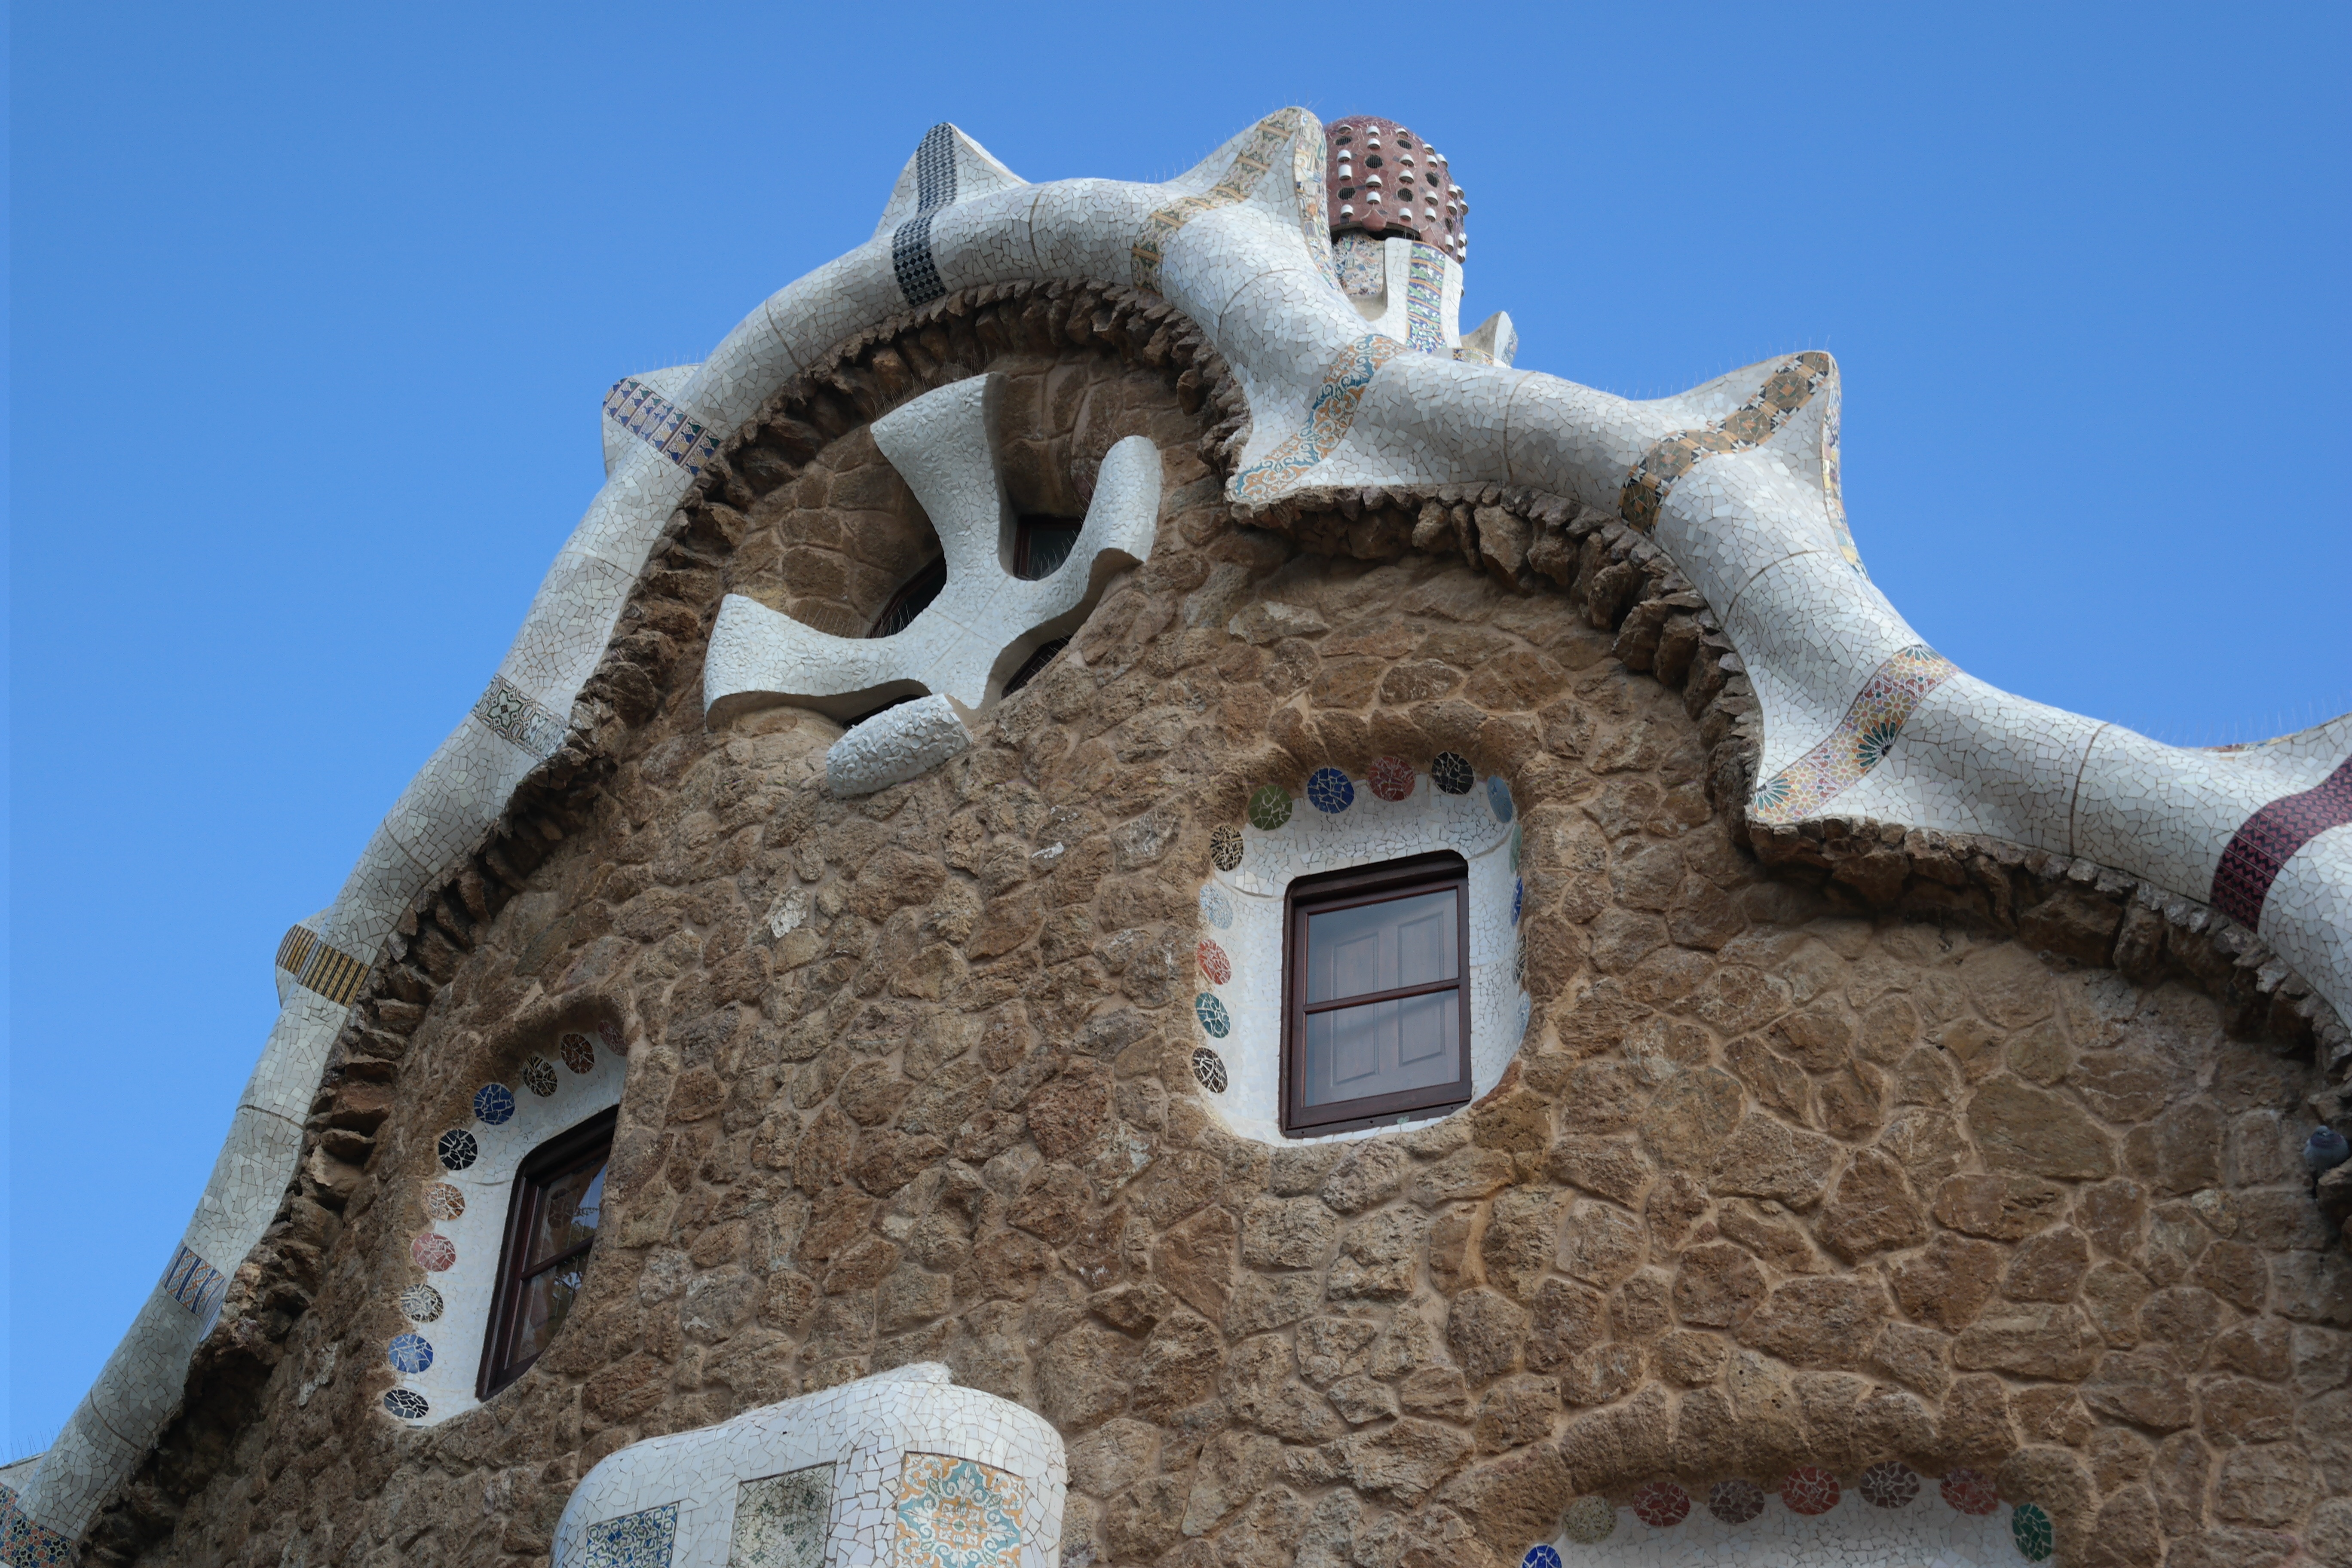
sculpture, ancient history